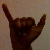
The image shows a hand gesture representing the letter 'Y' in Indian Sign Language.